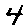
Label: 4